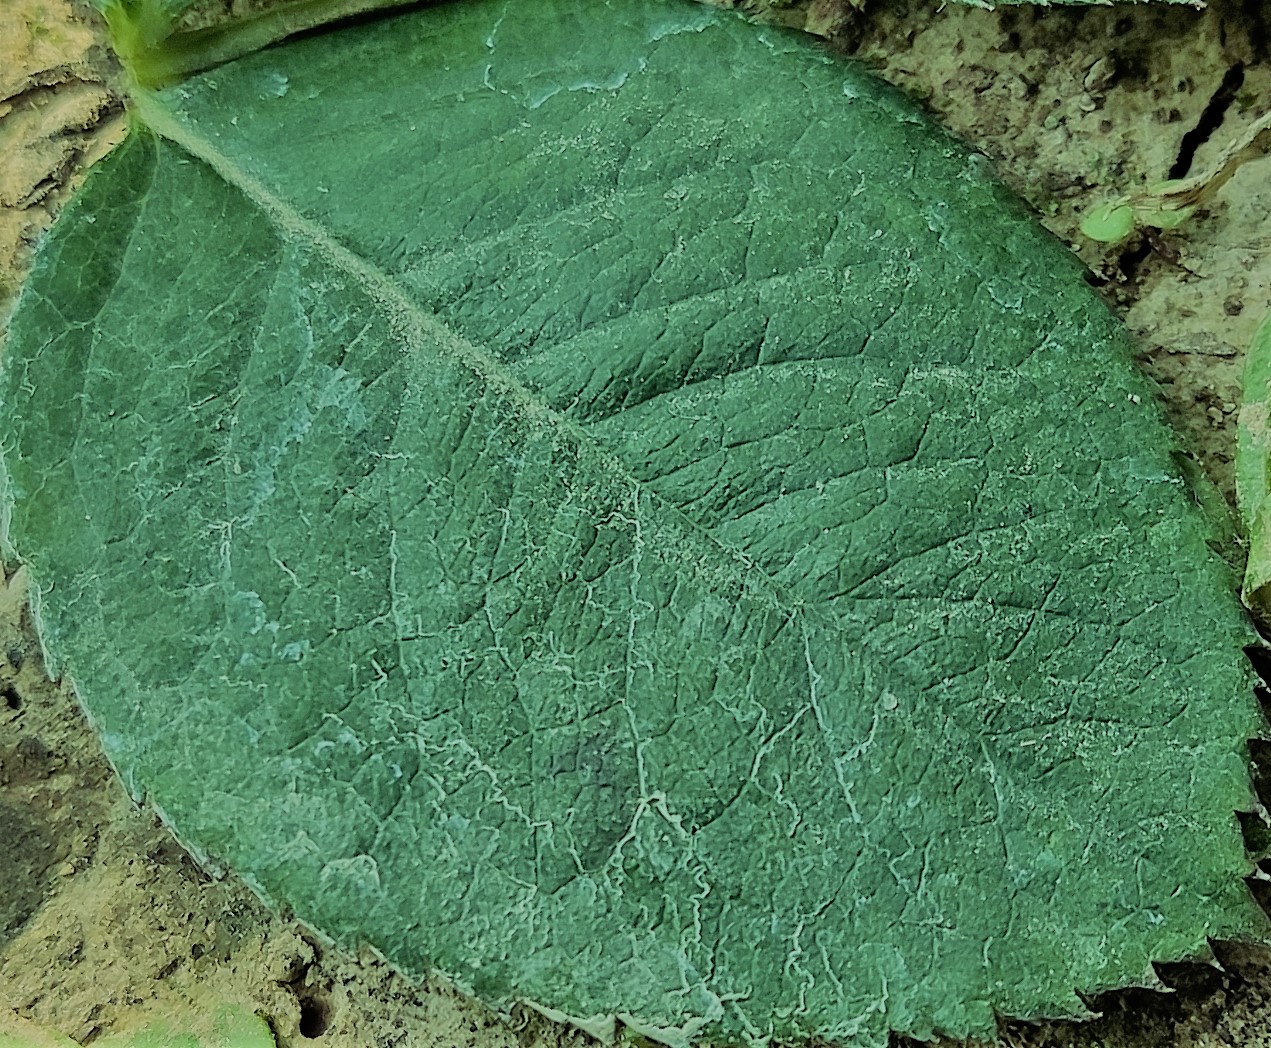
Label: Fresh Leaf